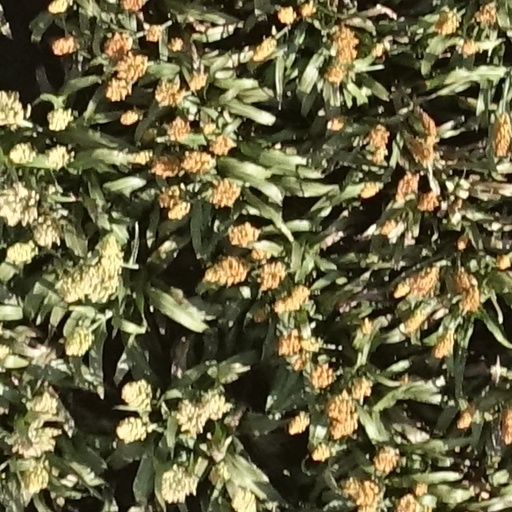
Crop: sorghum